Jeep Cherokee (SJ)

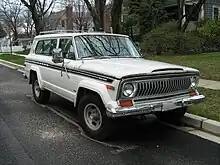

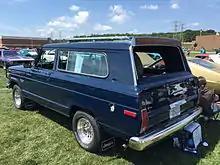
1983 Jeep Cherokee 2-door

The Cherokee was a redesigned reintroduction of a two-door body style, with a single fixed rear side window with an optional flip-out section. Previously, a two-door version had been available in the Jeep Wagoneer line from 1963 to 1967, although this had the same pillar and window configuration as the four-door Wagoneer.